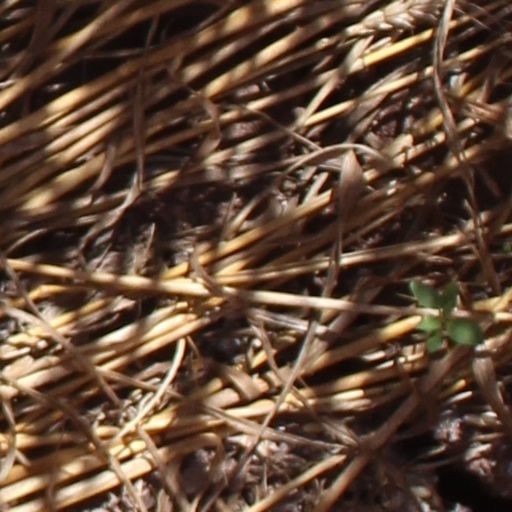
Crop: wheat